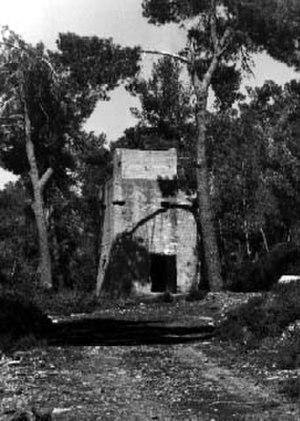
Le Lehi est un groupe paramilitaire sioniste qui est actif entre 1940 et 1948.
La Haganah, terme qui signifie défense en hébreu, était l'organisation paramilitaire la plus importante et centrale du Yishouv en Palestine mandataire, entre 1920 et 1948. Elle servit d'ossature, avec le Palmah, à la création de l'armée de défense d'Israël, fin mai 1948.
L’Irgoun, de son nom complet Irgoun Zvaï Leoumi, parfois abrégé en I.Z.L., acronyme lui-même lexicalisé en Etzel, est une organisation armée sioniste en Palestine mandataire, née en 1931 d’une scission de la Haganah, et dirigée à partir de 1943 par Menahem Begin.